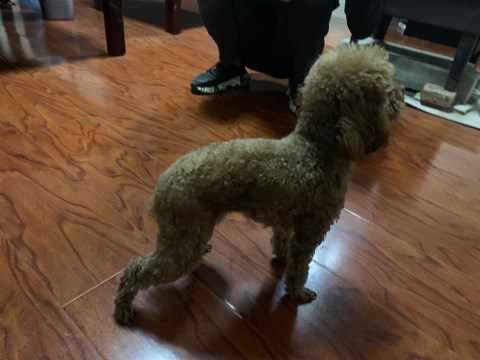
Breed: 7449-n000128-teddy